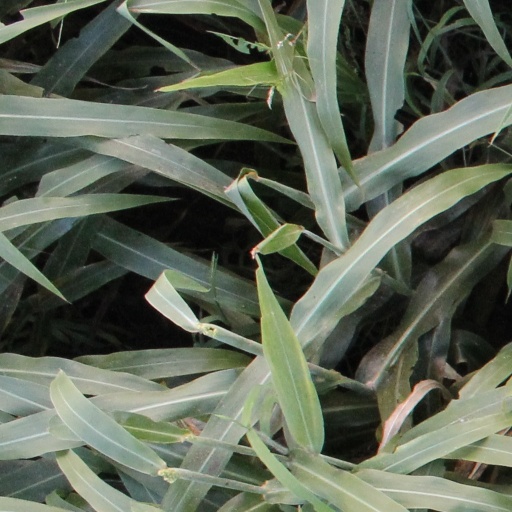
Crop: sorghum